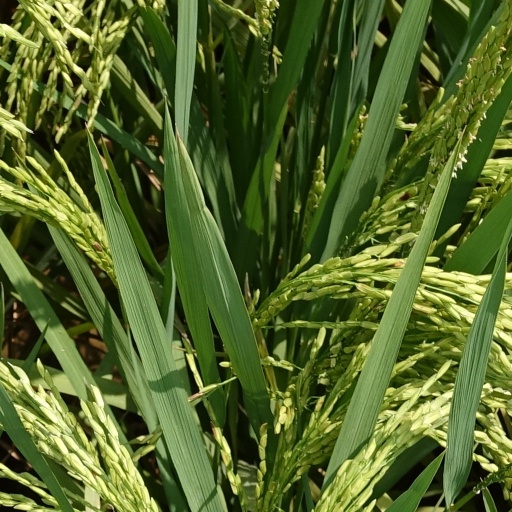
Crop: rice